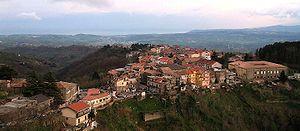
Tiriolo est une commune de la province de Catanzaro de la Calabre en Italie.